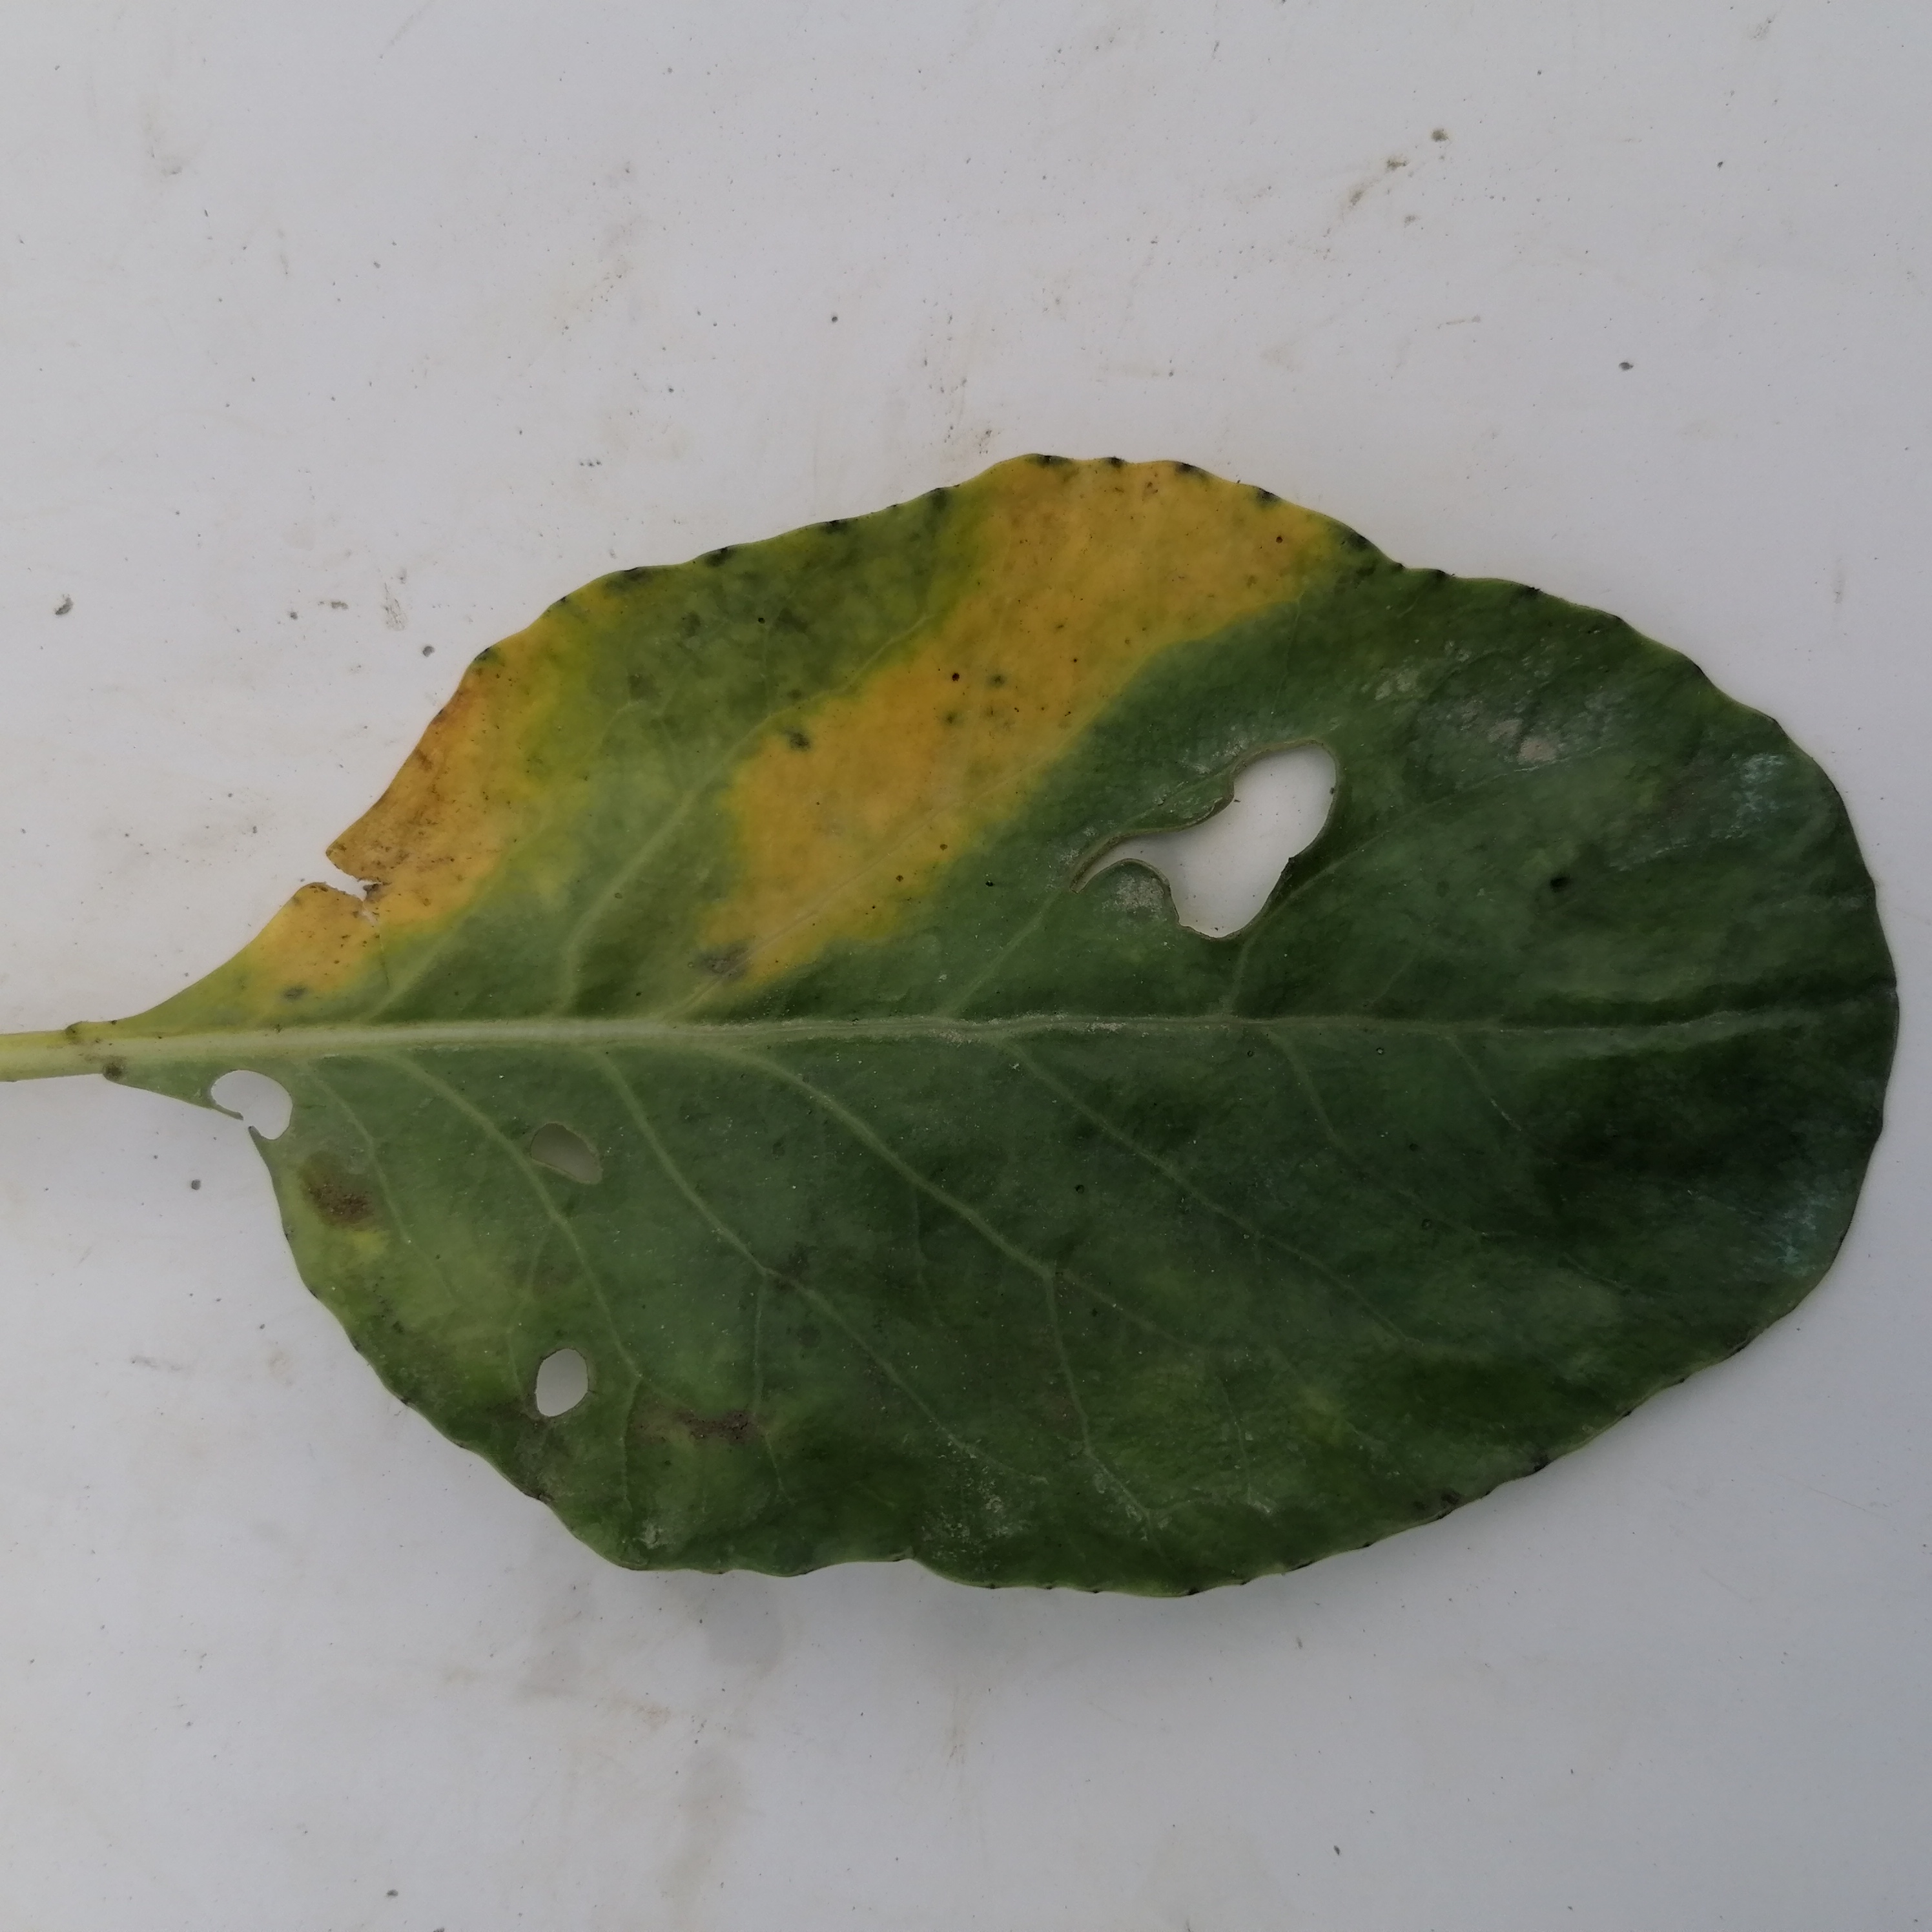
Label: Black Rot